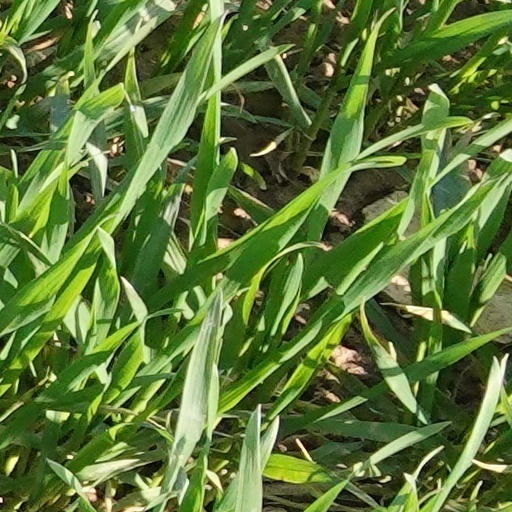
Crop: wheat